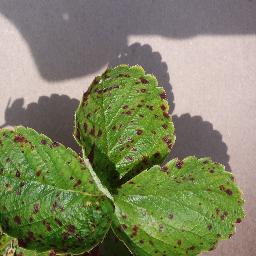
Label: Strawberry___Leaf_scorch